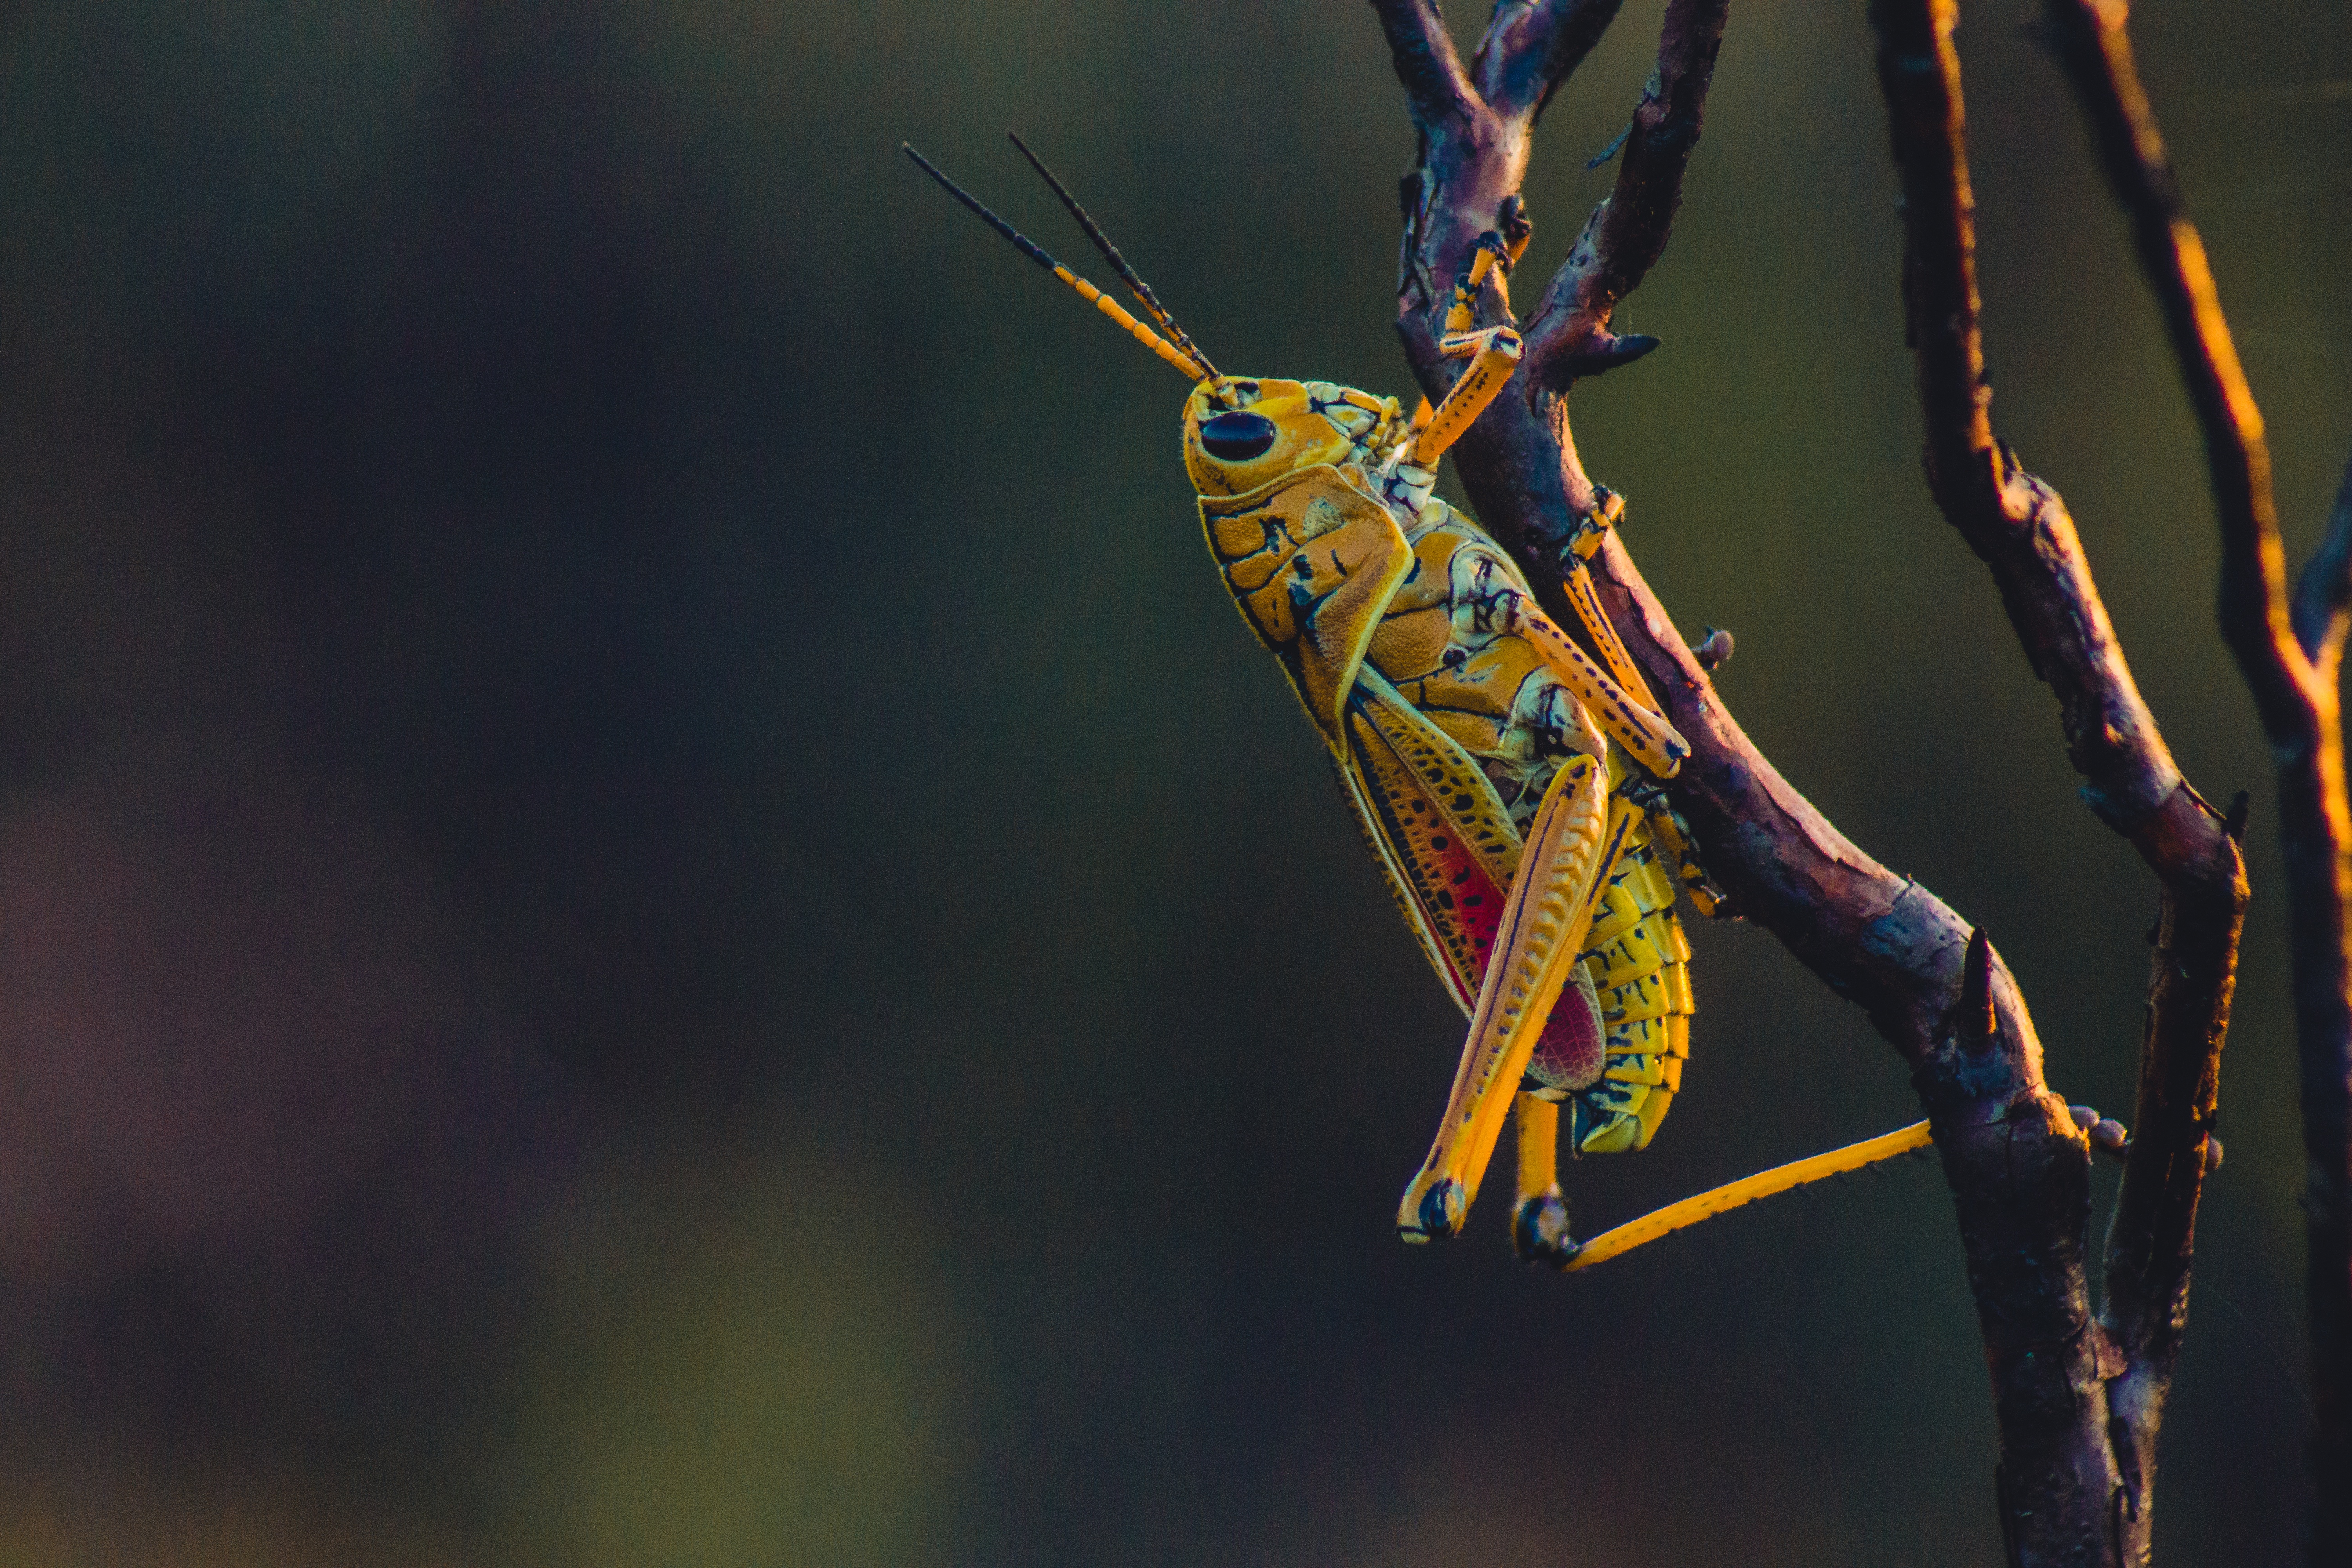
nature, branch, photography, wildlife, wild, insect, closeup, fauna, invertebrate, close up, grasshopper, macro photography